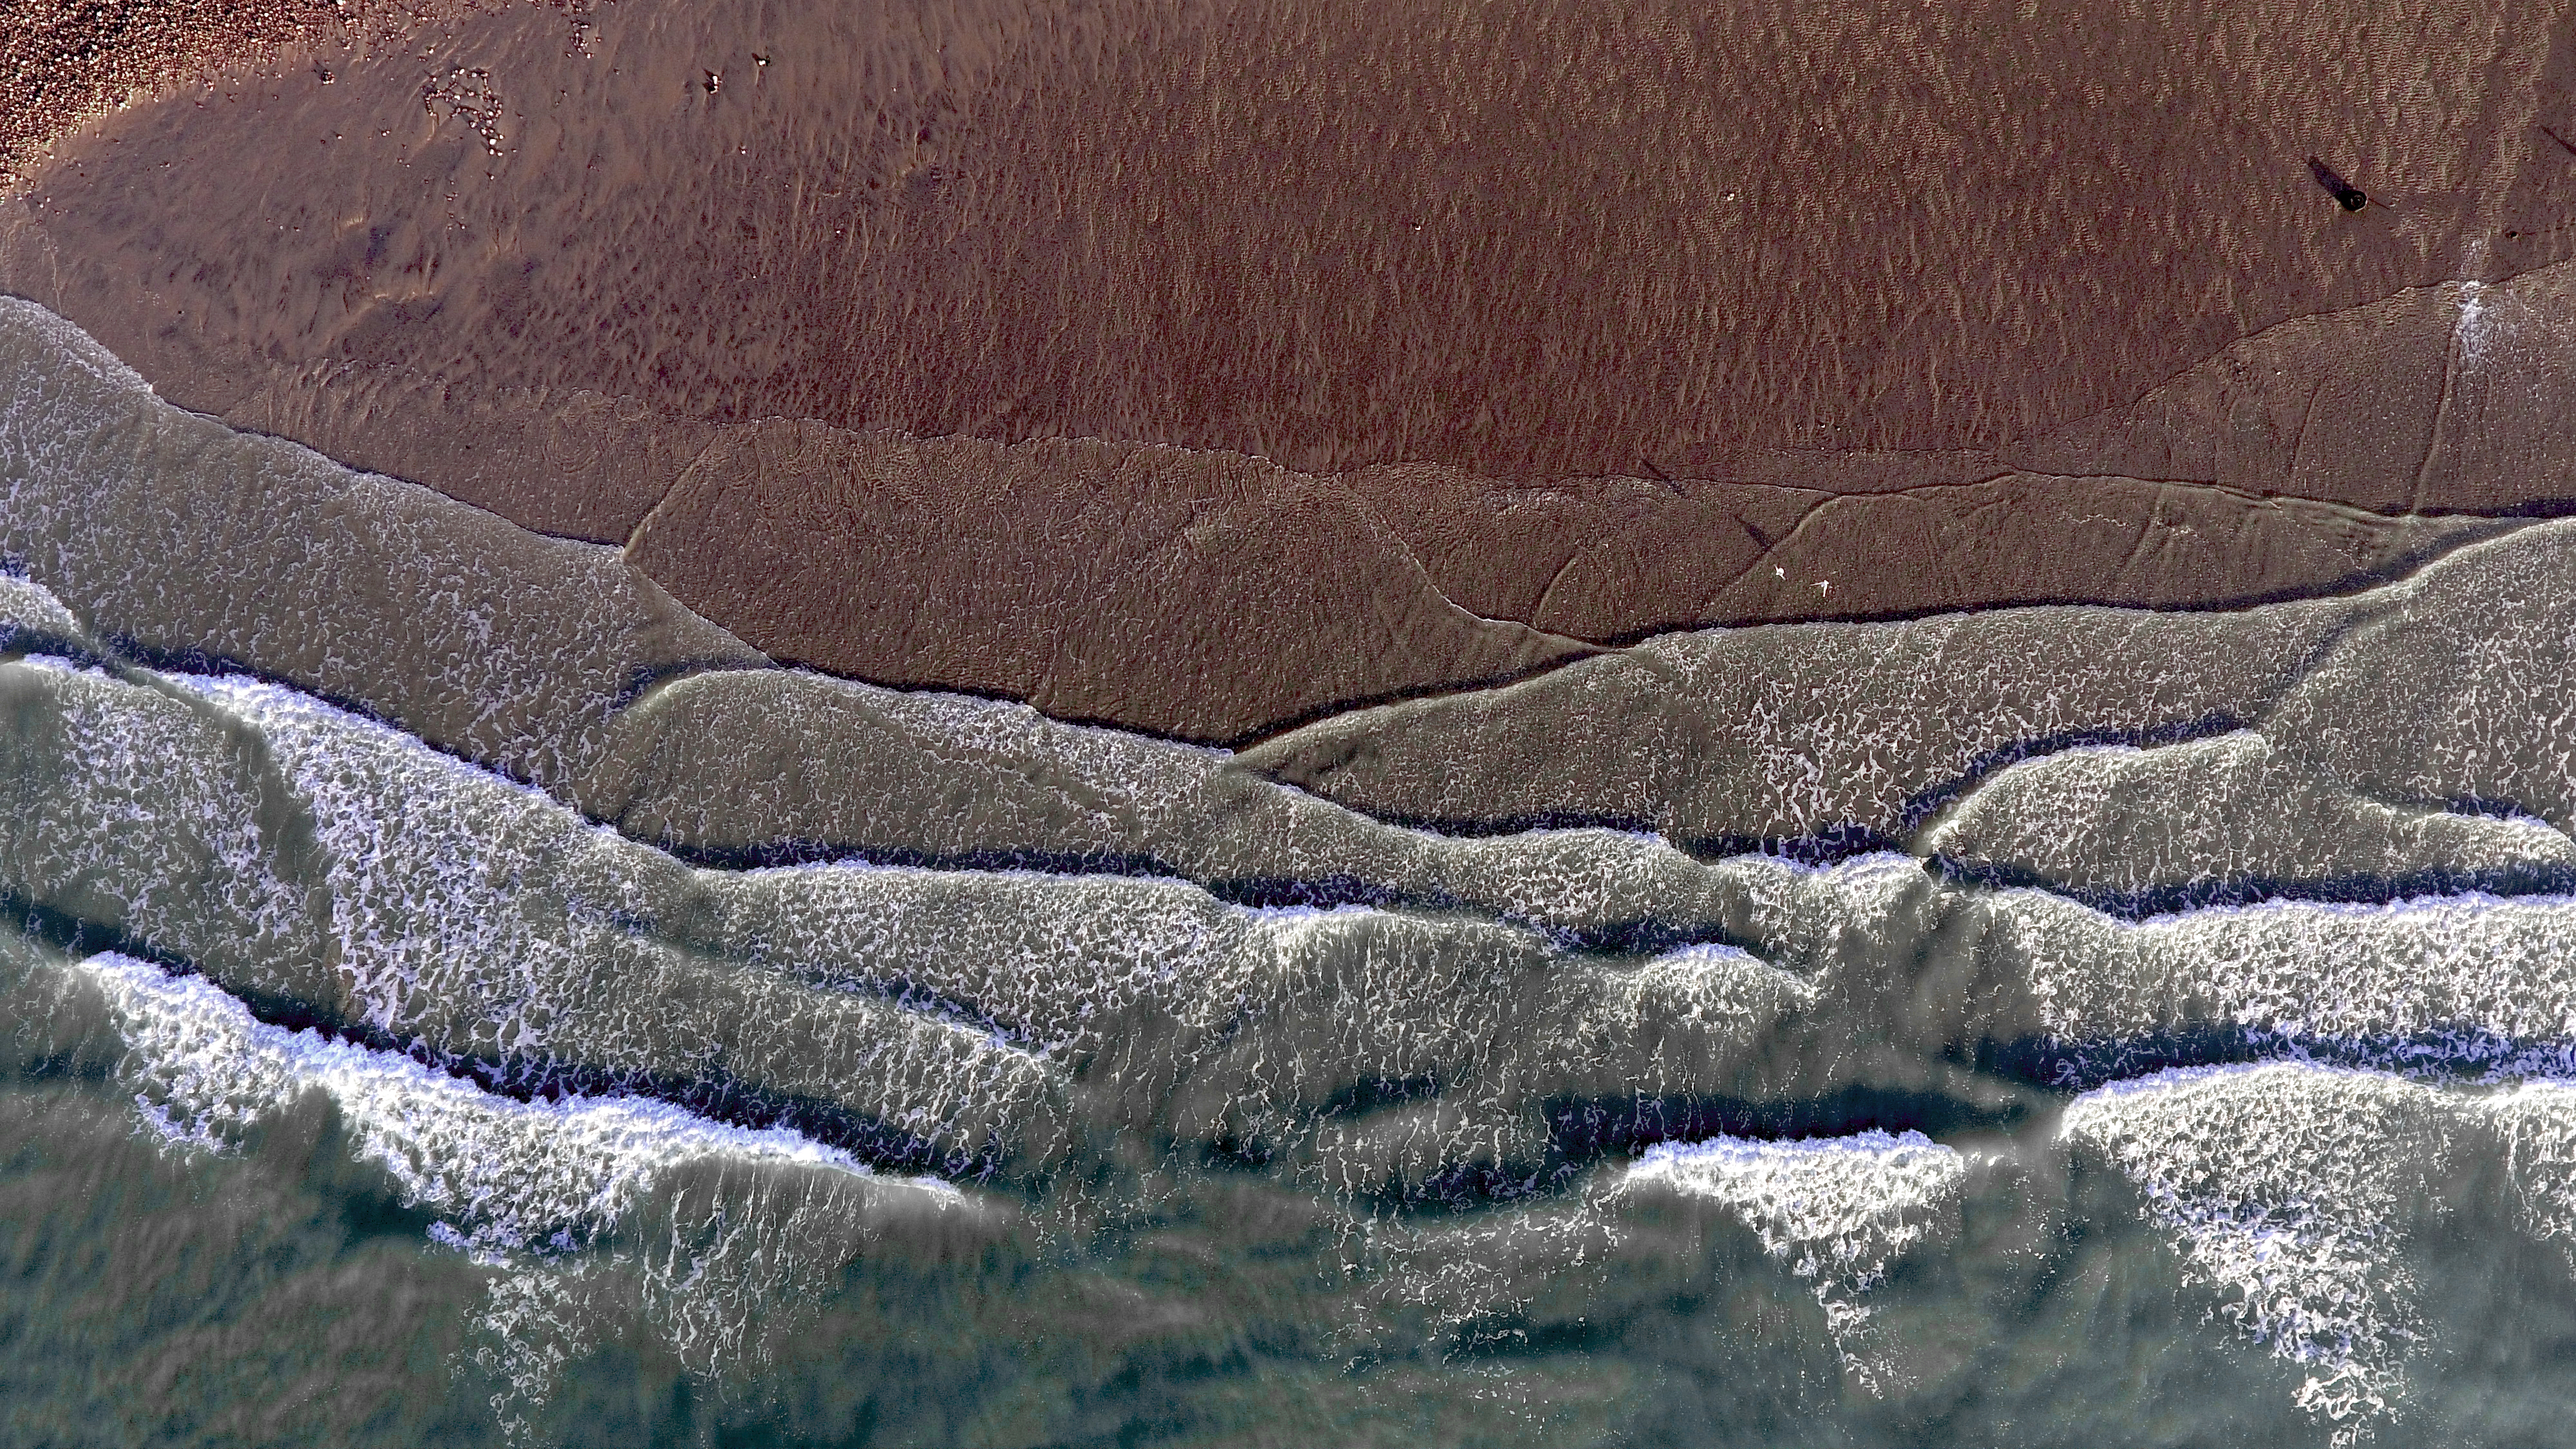
beach, sea, water, blue, sand, nature, waves, riff, turquoise, summer, drone, aerial, rock, geology, wall, geological phenomenon, pattern, landscape, badlands, formation, soil, intrusion, wave